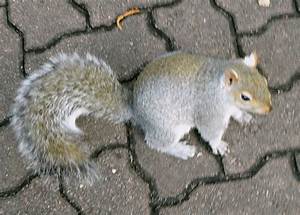
Label: squirrel